Poland national football team

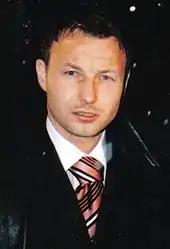
Tomasz Frankowski; top goalscorer during Poland's 2006 World Cup qualifying campaign, with 7 goals

In 1986 FIFA World Cup qualifying, Poland finished top of their qualifying group, with 3 wins, 2 draws and 1 defeat. Poland's biggest win of the qualifying phase was a 4–1 win over Greece, while Poland's biggest defeat was a 0–2 defeat to Belgium.